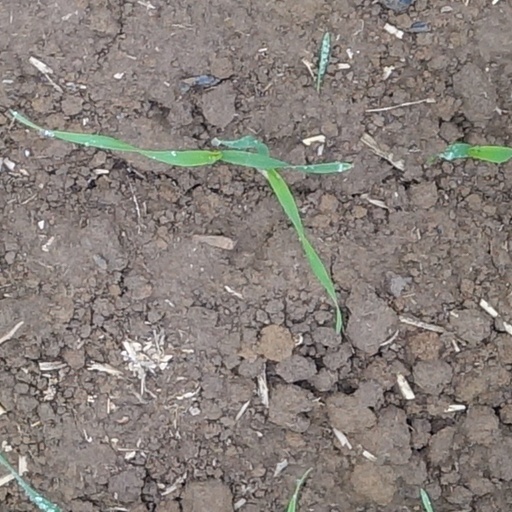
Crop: wheat